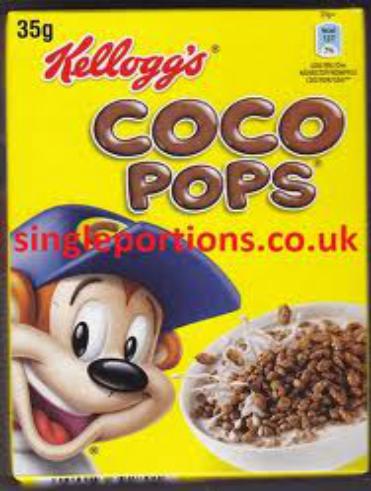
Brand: Coco Pops
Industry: Food